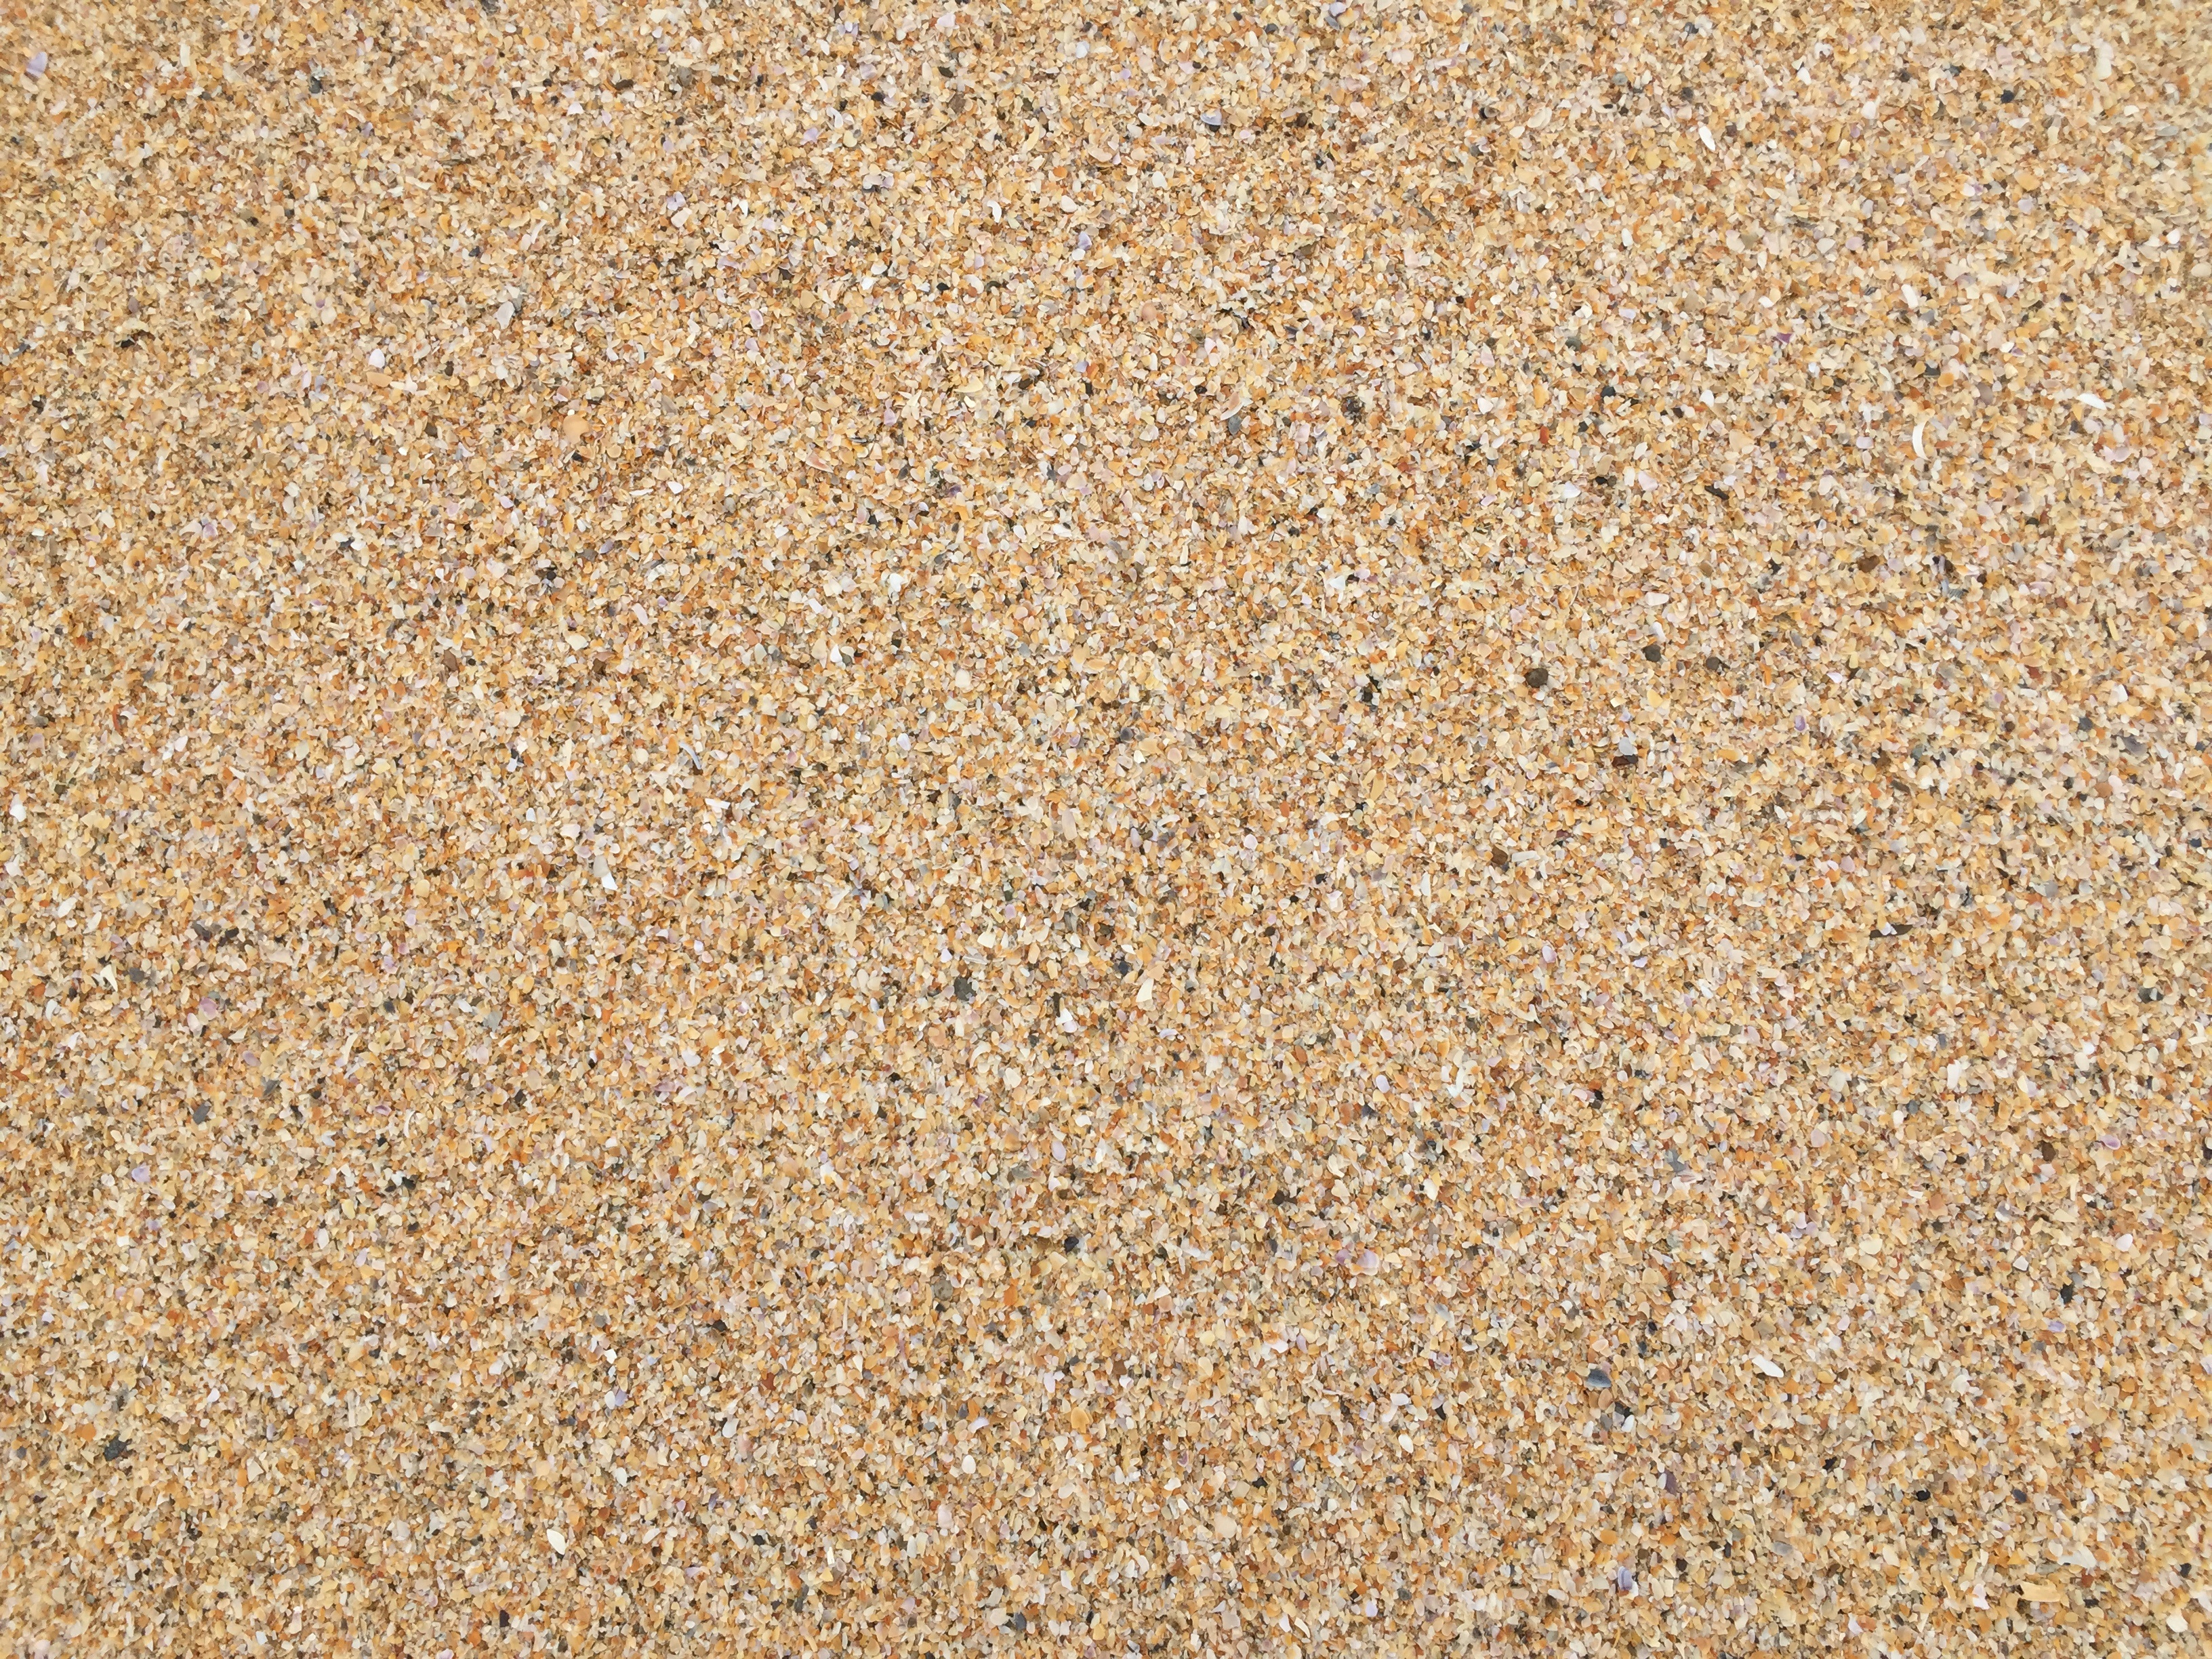
sand, floor, asphalt, soil, material, gravel, flooring, grass family